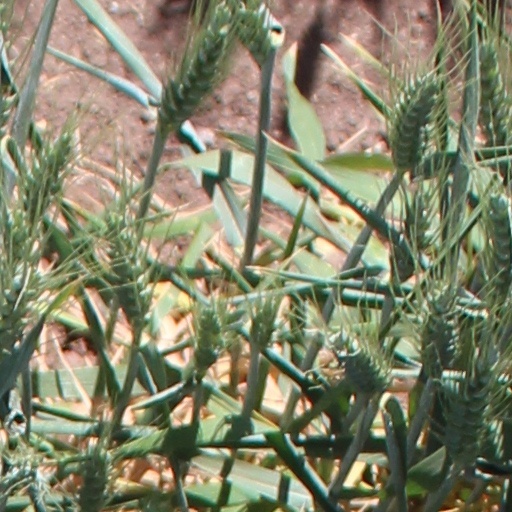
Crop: wheat